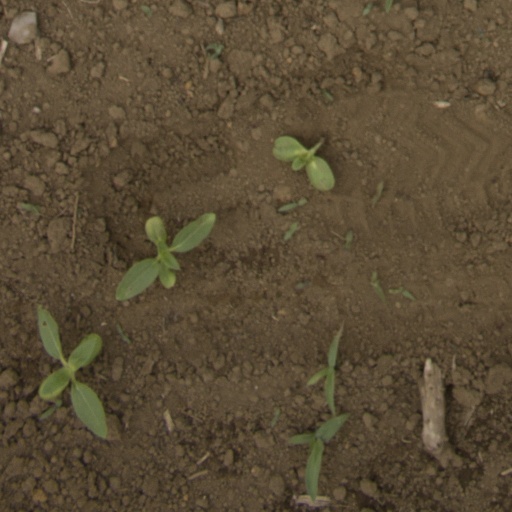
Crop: Jerusalem artichoke